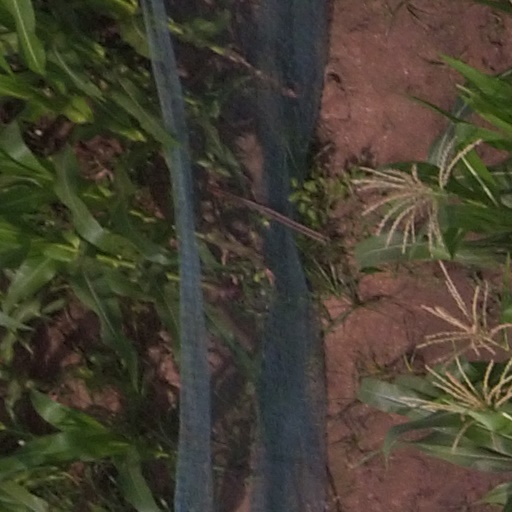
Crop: maize; corn